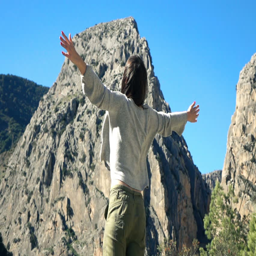
woman enjoying mountains view and stretching her arms in the country , super slow motion